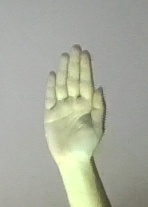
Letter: seen